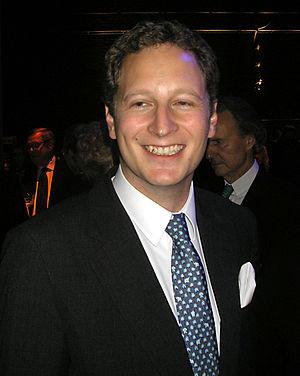
La descendance de la reine Victoria désigne l'ensemble des personnes ayant pour ancêtres Victoria du Royaume-Uni et son mari le prince consort Albert de Saxe-Cobourg-Gotha.